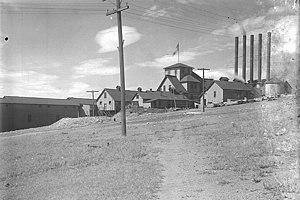
Stratton l'Indépendance de la Mine et de l'Usine est un site historique de l'Histoire des mines d'or, à proximité de Victor, dans le Colorado, découvert en 1891 par Winfield Scott Stratton sur le versant sud de la Montagne. Entre la fin avril 1893 et 1899, environ 200 000 onces d'or ont été extraites de cette mine.